Dhar

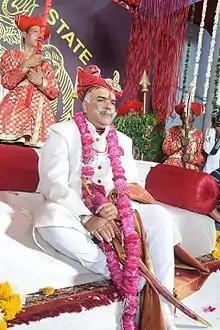
HH Maharaja Shrimant Hemendra Singh Rao Pawar of the Dhar State seated on the 'Gadi' of the Kshatriya Maratha Pawar (Puar) Clan. The coronation of the 12th Maharaja of the Dhar State was solemnised on 15 January 2015 at the 'Rajwada' (Old Palace) of Dhar.

On the east side of the old town the tomb of Tāj al-Dīn 'Aṭā'ullah. Popularly known as Bugḍe Pīr, the building is a small domical structure of the seventeenth century. 'Aṭā'ullah was born in 1578-79 and enjoyed the patronage of Nur Jahan.